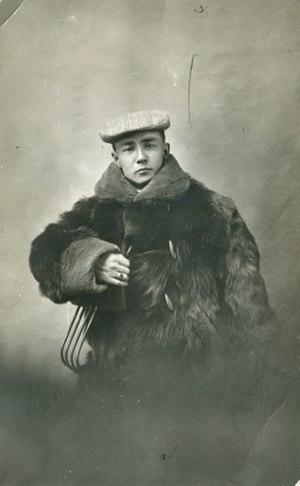
Frank Matsura est un photographe japonais du début du XXᵉ siècle qui se rend aux États-Unis en 1901 et y réside jusqu'à sa mort prématurée. Plus de 1 800 de ses photographies de l'époque de la frontière et de ses plaques photographiques négatives sont conservées par l'« Okanogan County Historical Society » et l'université d'État de Washington.